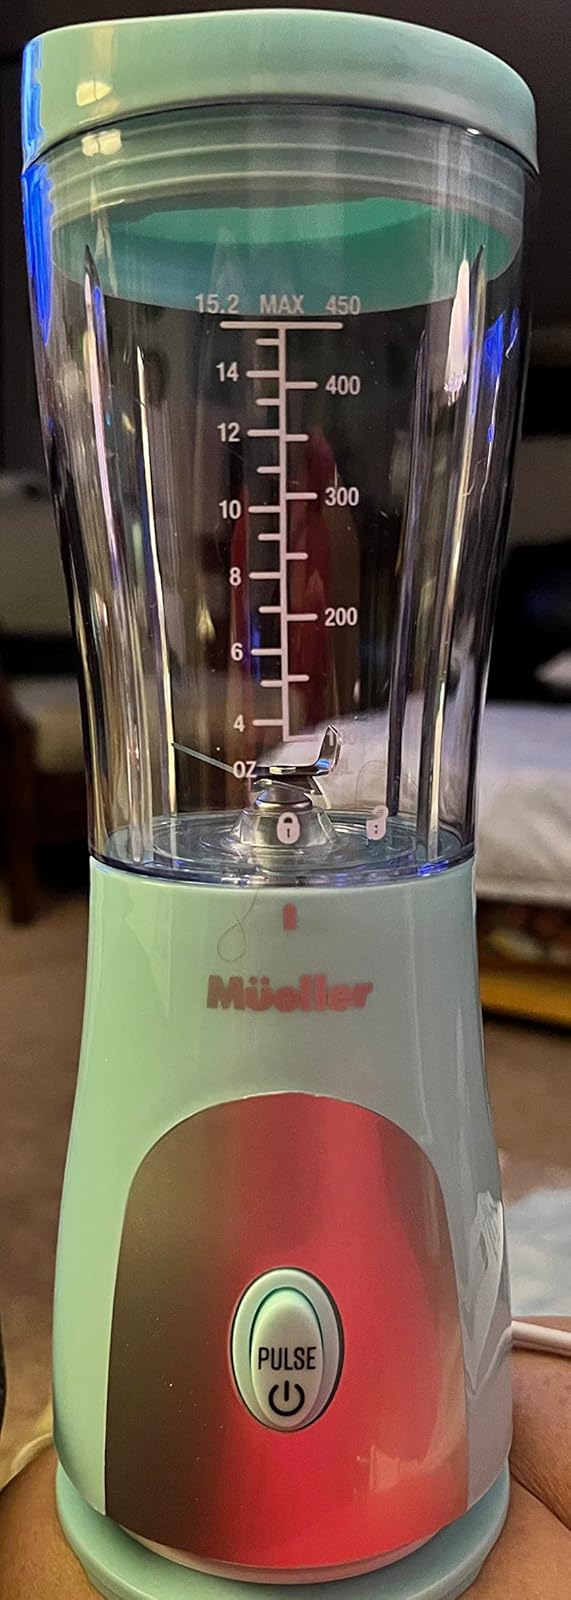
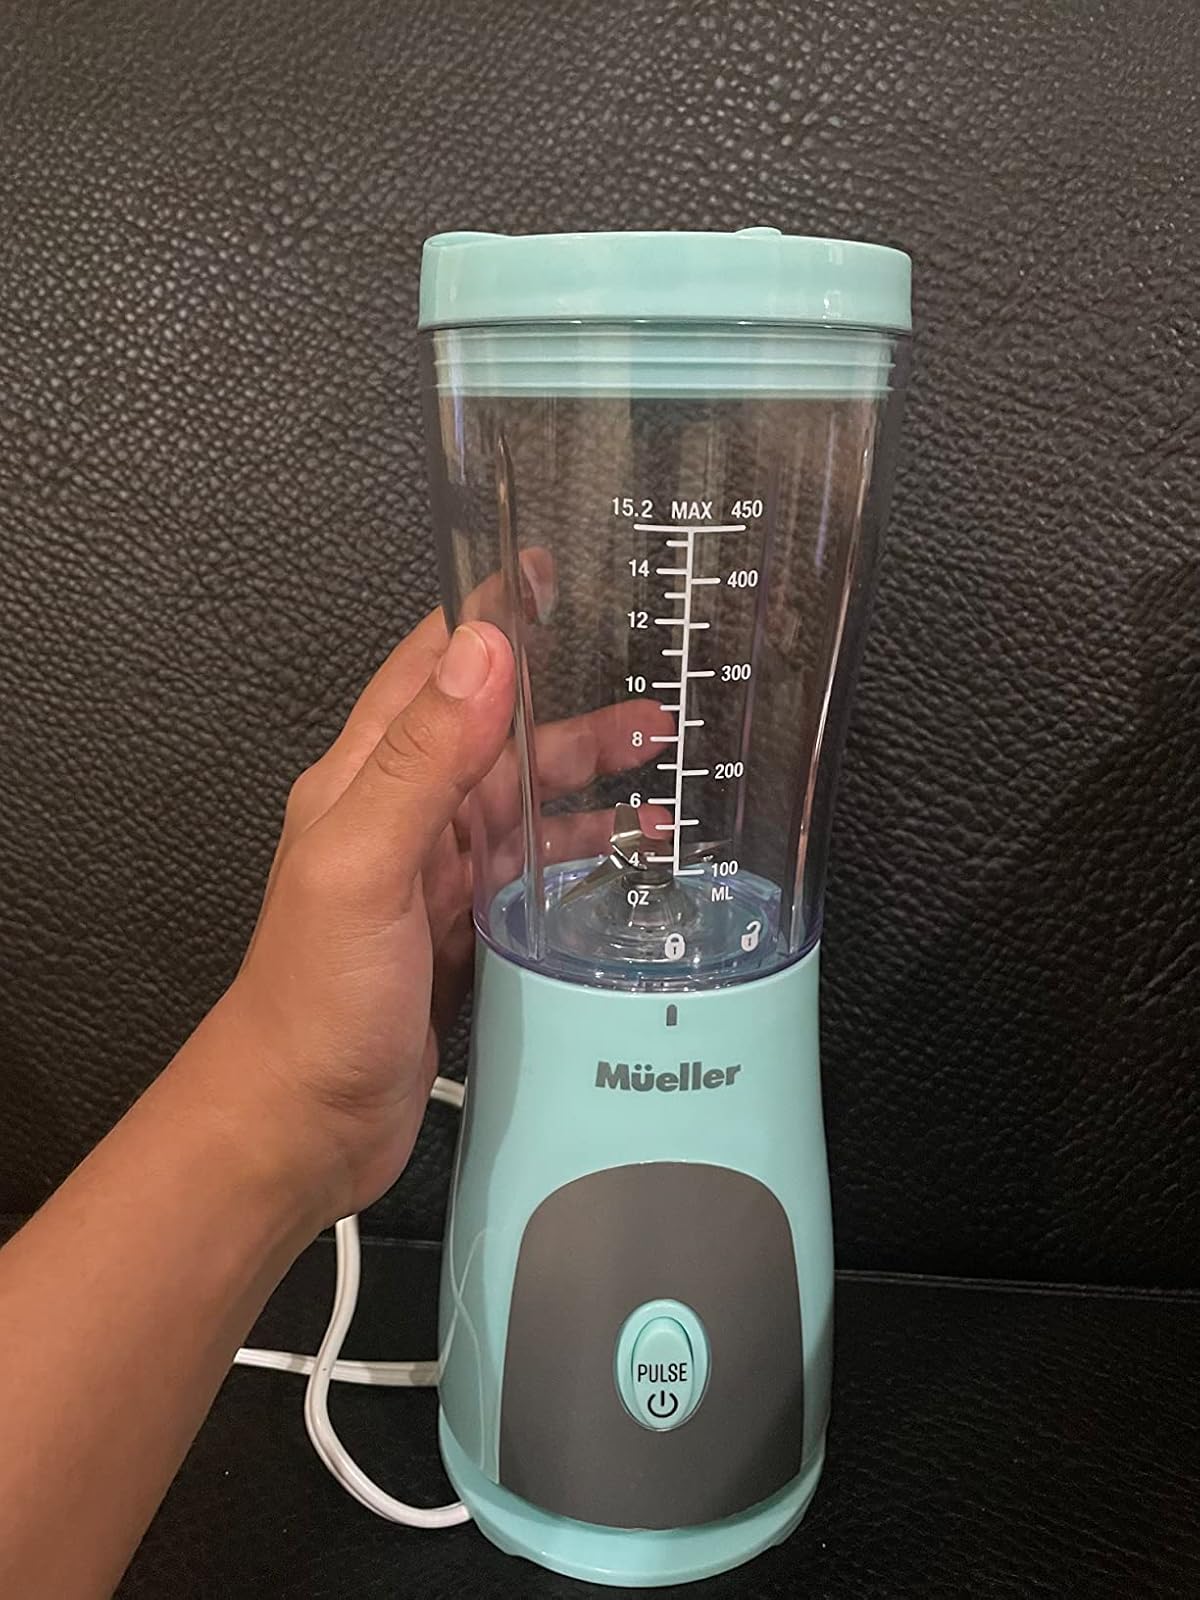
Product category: items_blender
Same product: yes